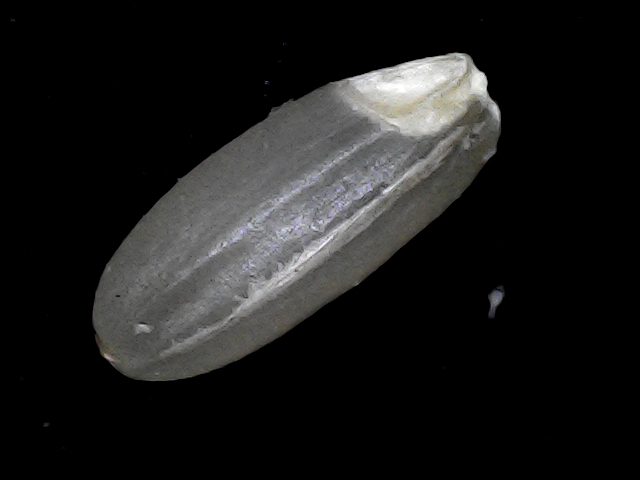
Rice variety: BR22